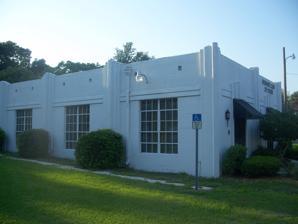
Building: Woman's Club of Ocoee
Country: United States of America
Year built: 1938
United States historic place Woman's Club of Ocoee U.S. National Register of Historic Places Show map of Florida Show map of the United States Location Ocoee, Florida Coordinates 28°34′11″N 81°32′33″W / 28.56972°N 81.54250°W / 28.56972; -81.54250 Built 1938 Architect Murry S. King , James B. King Architectural style Moderne NRHP reference No. 11000002 Added to NRHP February 14, 2011 Woman's Club of Ocoee is a national historic site located at 10 North Lakewood Avenue, Ocoee, Florida in Orange County . It was added to the National Register of Historic Places in 2011. References